Don Colo

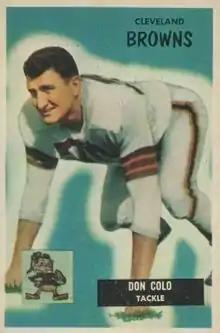
Colo on a 1955 Bowman football card

Donald Richard Colo (January 5, 1925 – June 23, 2019) was an American professional football player who was a defensive tackle for nine seasons in the National Football League (NFL), primarily with the Cleveland Browns. He was born in East Bridgewater, Massachusetts. He served in the US Navy during World War II. He died at the age of 94 on June 23, 2019.